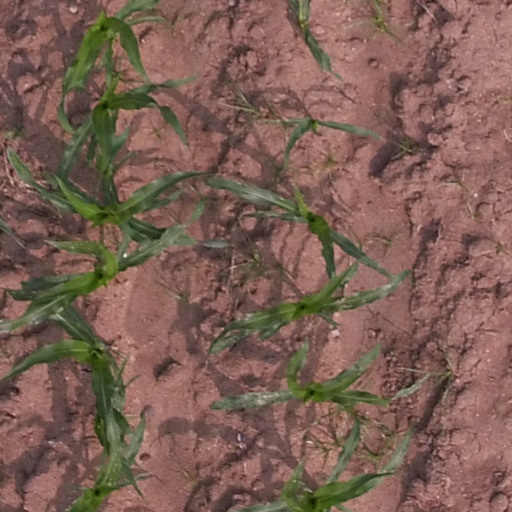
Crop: maize; corn